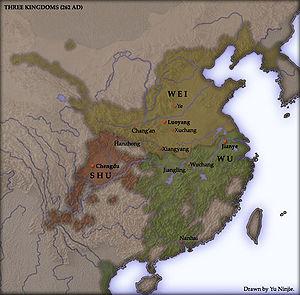
Le royaume de Shu ou Shu-Han était un royaume situé à l’extrême sud-ouest de la Chine fondé par Liu Bei et Zhuge Liang en 221. Avec ceux du Wei au nord et du Wu au sud-est, il faisait partie des trois Royaumes se partageant le territoire de la Chine durant la période éponyme. Il fut annexé par le royaume de Wei en l’an 265, marquant ainsi le début de la dynastie Jin. Quelques années plus tard, la conquête du Wu par le Jin achève la réunification de la Chine.
Le royaume de Wei, également appelé Cao Wei, est un des royaumes qui régnaient sur la Chine pendant la période des Trois Royaumes. Avec sa capitale à Luòyáng, ce royaume fut établi par Cao Pi en 220, à partir des bases posées par son père Cao Cao. Cette dénomination apparaît en 213, lorsque les exploitations féodales de Cao Cao prennent le nom de Wei ; les historiens ajoutent souvent le préfixe Cao afin de distinguer ce royaume des autres États que l'histoire de la Chine a également connus sous le nom de Wei, par exemple les précédents États de Wei durant la période des royaumes combattants, et plus tard l'État de la dynastie Wei du Nord. En 220, lorsque Cao Pi déposséda le dernier empereur de la dynastie Han, Wei est devenu le nom de la nouvelle dynastie qu'il fonda. Cette dynastie fut saisie et contrôlée par la famille Sima en 249, jusqu'à ce qu'elle fût renversée et soit devenue une partie de la dynastie Jin en 265.
La conquête du Shu par le Wei est une campagne militaire initiée par le royaume du Wei, contre le royaume du Shu. Elle a lieu durant la période des trois royaumes, à l'automne 263.
Le royaume de Wu, connu également sous le nom Sun Wu, est l’un des royaumes de la période des Trois Royaumes en lutte pour le contrôle de la Chine après la chute de la dynastie Han.
Les routes du Shu sont un ensemble de routes de montagne qui relient entre elles les provinces chinoises du Shaanxi et du Sichuan, qui ont été construites au IVᵉ siècle av. J.-C. et sont restées utilisées jusqu'au début du XXᵉ siècle. Pour construire ces routes, les ingénieurs de l'époque ont dû réaliser des prouesses techniques; car certaines sections étaient faites de planches en bois posées sur des poutres en bois ou en pierre, elles-mêmes insérées dans des trous découpés dans les parois des falaises.